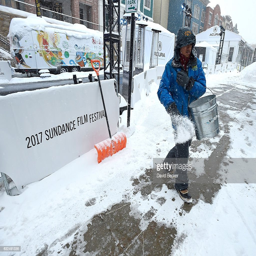
a worker spreads salt along main street during festival .